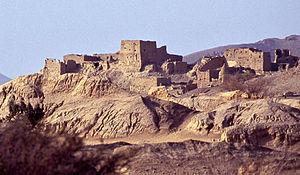
Shabwa est l'ancienne capitale de la région du Hadramaout, à la limite est du Wadi Hadramaout, à 30 km de la vallée actuelle, à la limite du désert, sans doute pour le contrôle des caravanes.